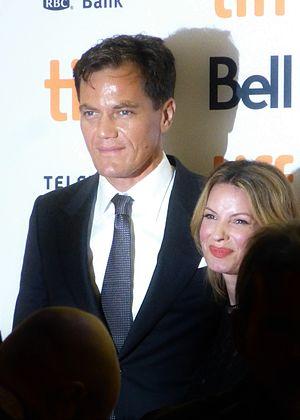
Michael Shannon est un acteur américain, né le 7 août 1974 à Lexington.